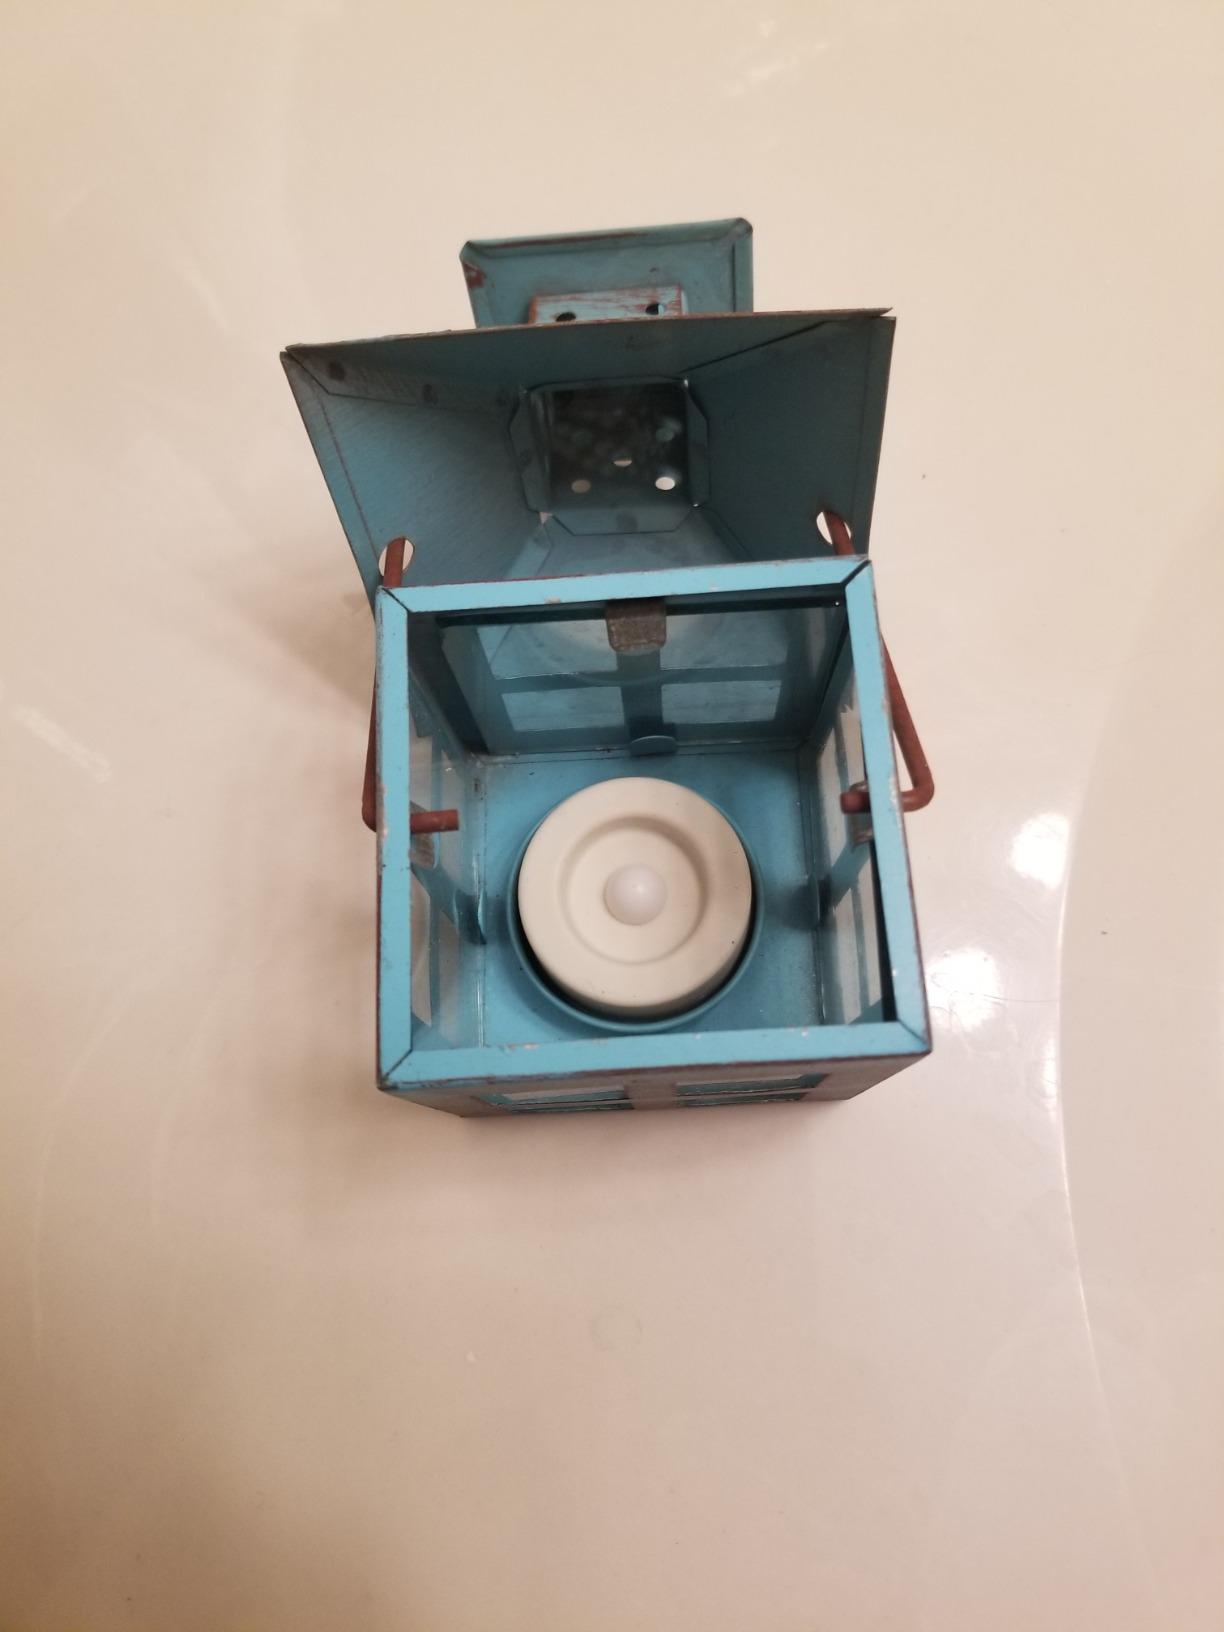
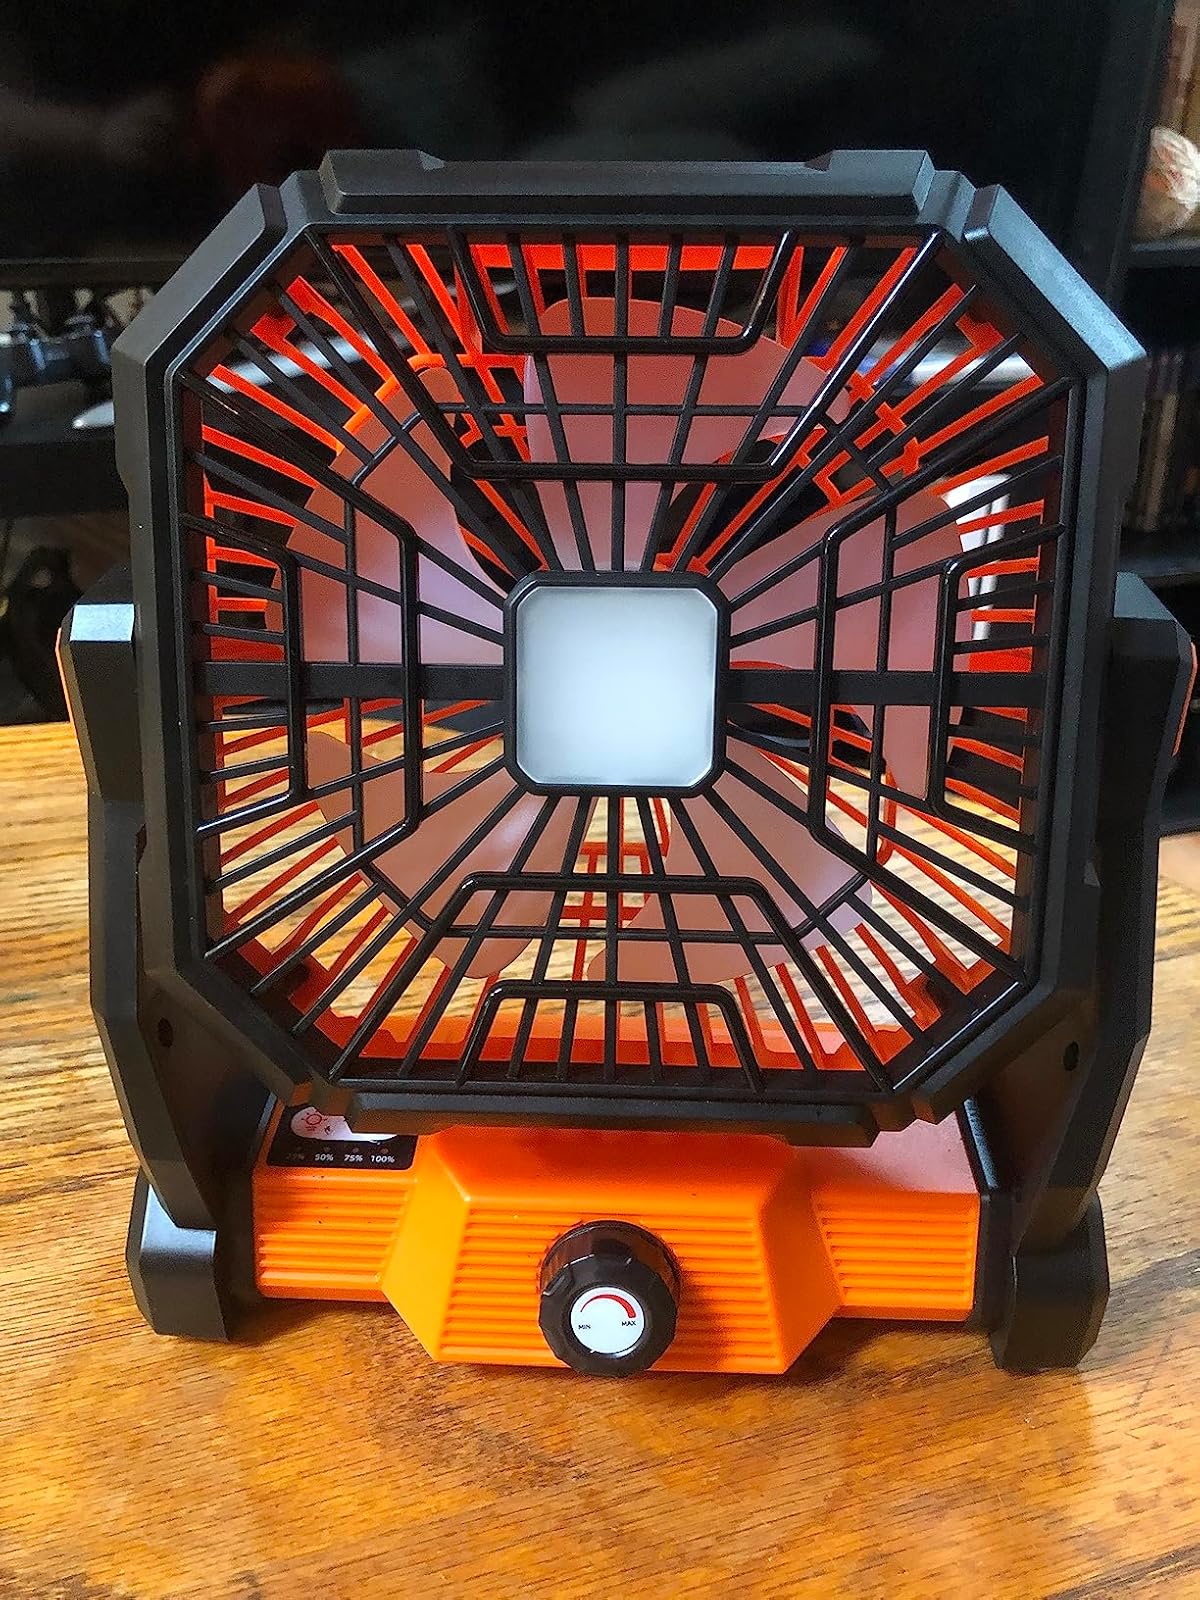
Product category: lantern
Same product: no